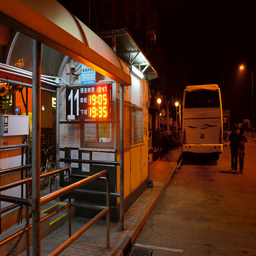
A white bus next to a train station at night.
A bus that is sitting by a bus stop.
A bus that is parked not to far from a small stand.
Bus stop with a lit time clock sitting on the wall.
Two different times are displayed in the bus stop.